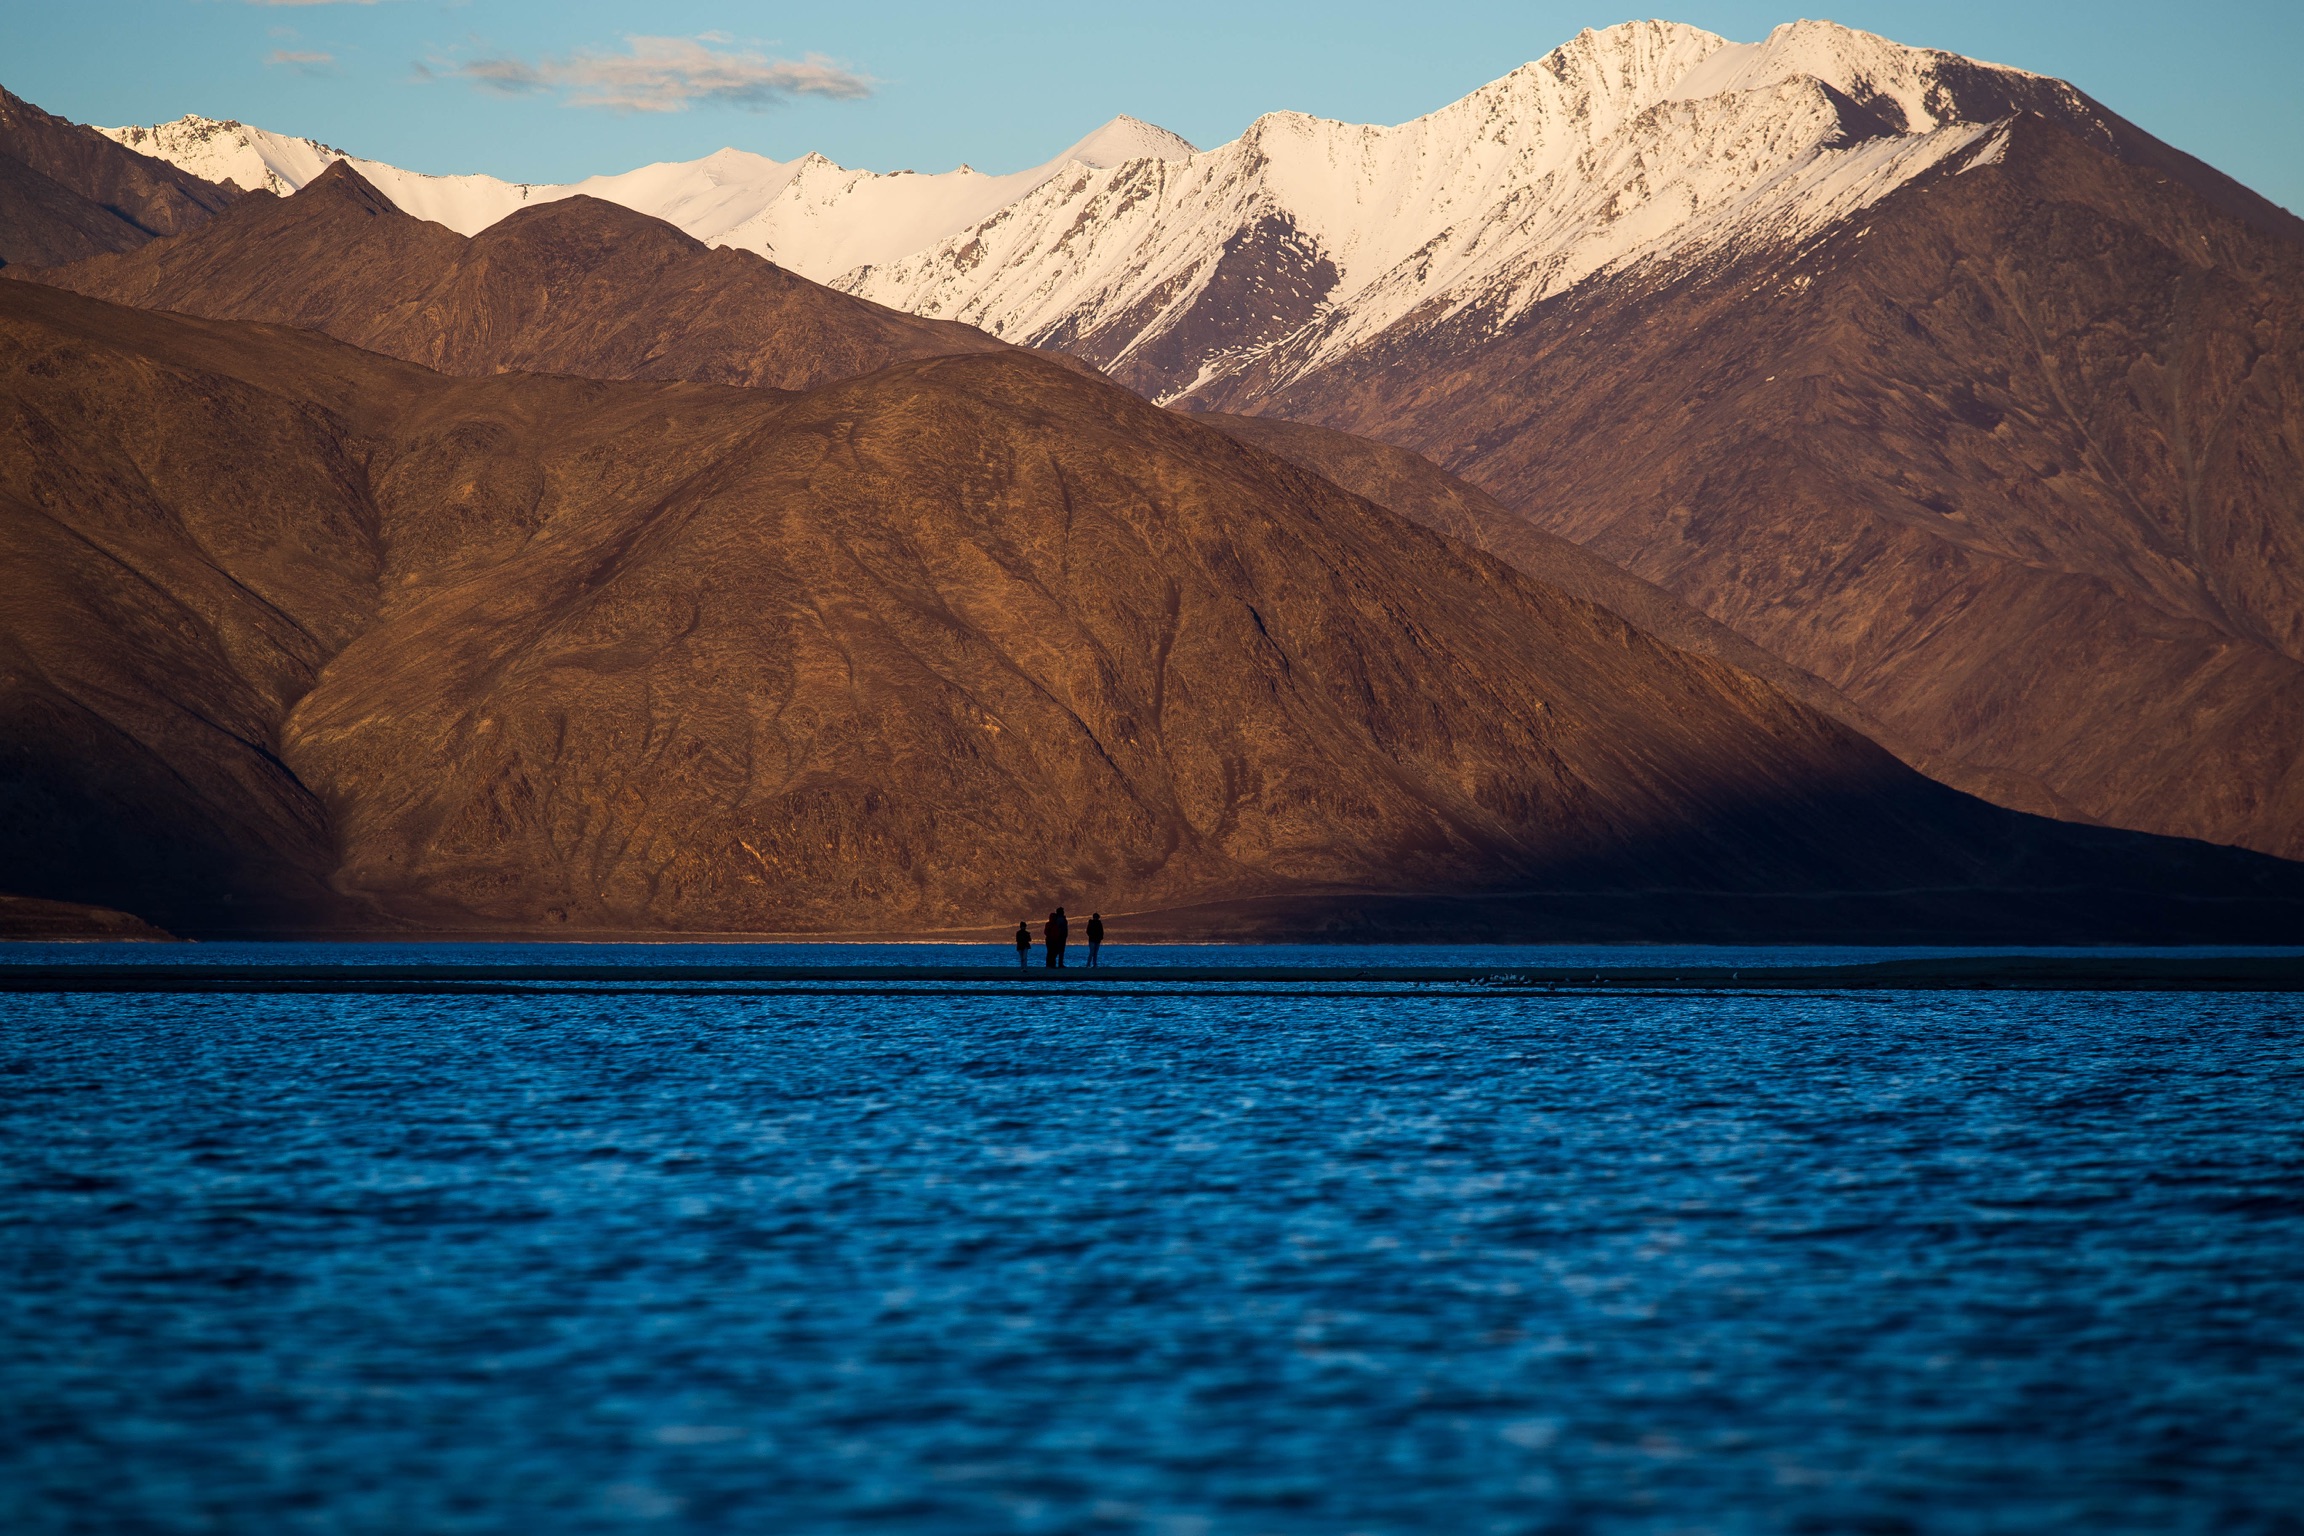
landscape, sea, coast, water, nature, rock, ocean, horizon, mountain, people, wave, lake, mountain range, cliff, dusk, reflection, bay, snowcapped, terrain, mountains, silhouettes, cape, landform, rocky mountain, geographical feature